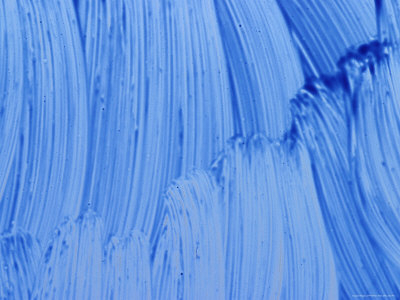
Texture: smeared